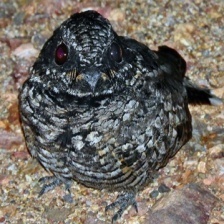
Species: COMMON POORWILL
Scientific name: PHALAENOPTILUS NUTTALLII